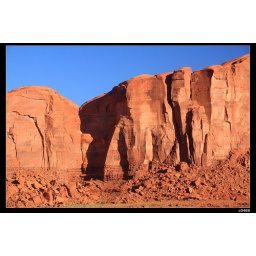
the sand and rock in the sunrise. look very beautiful